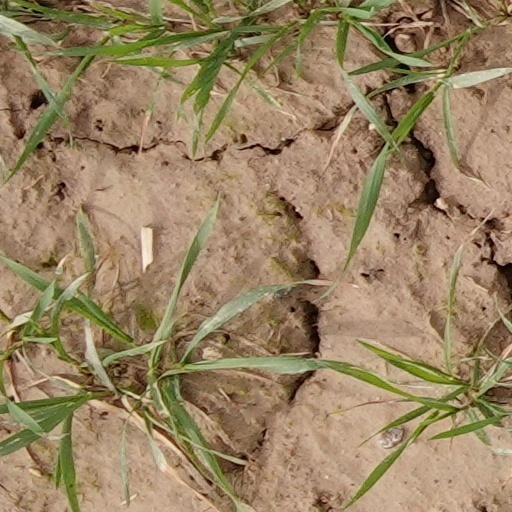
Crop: wheat